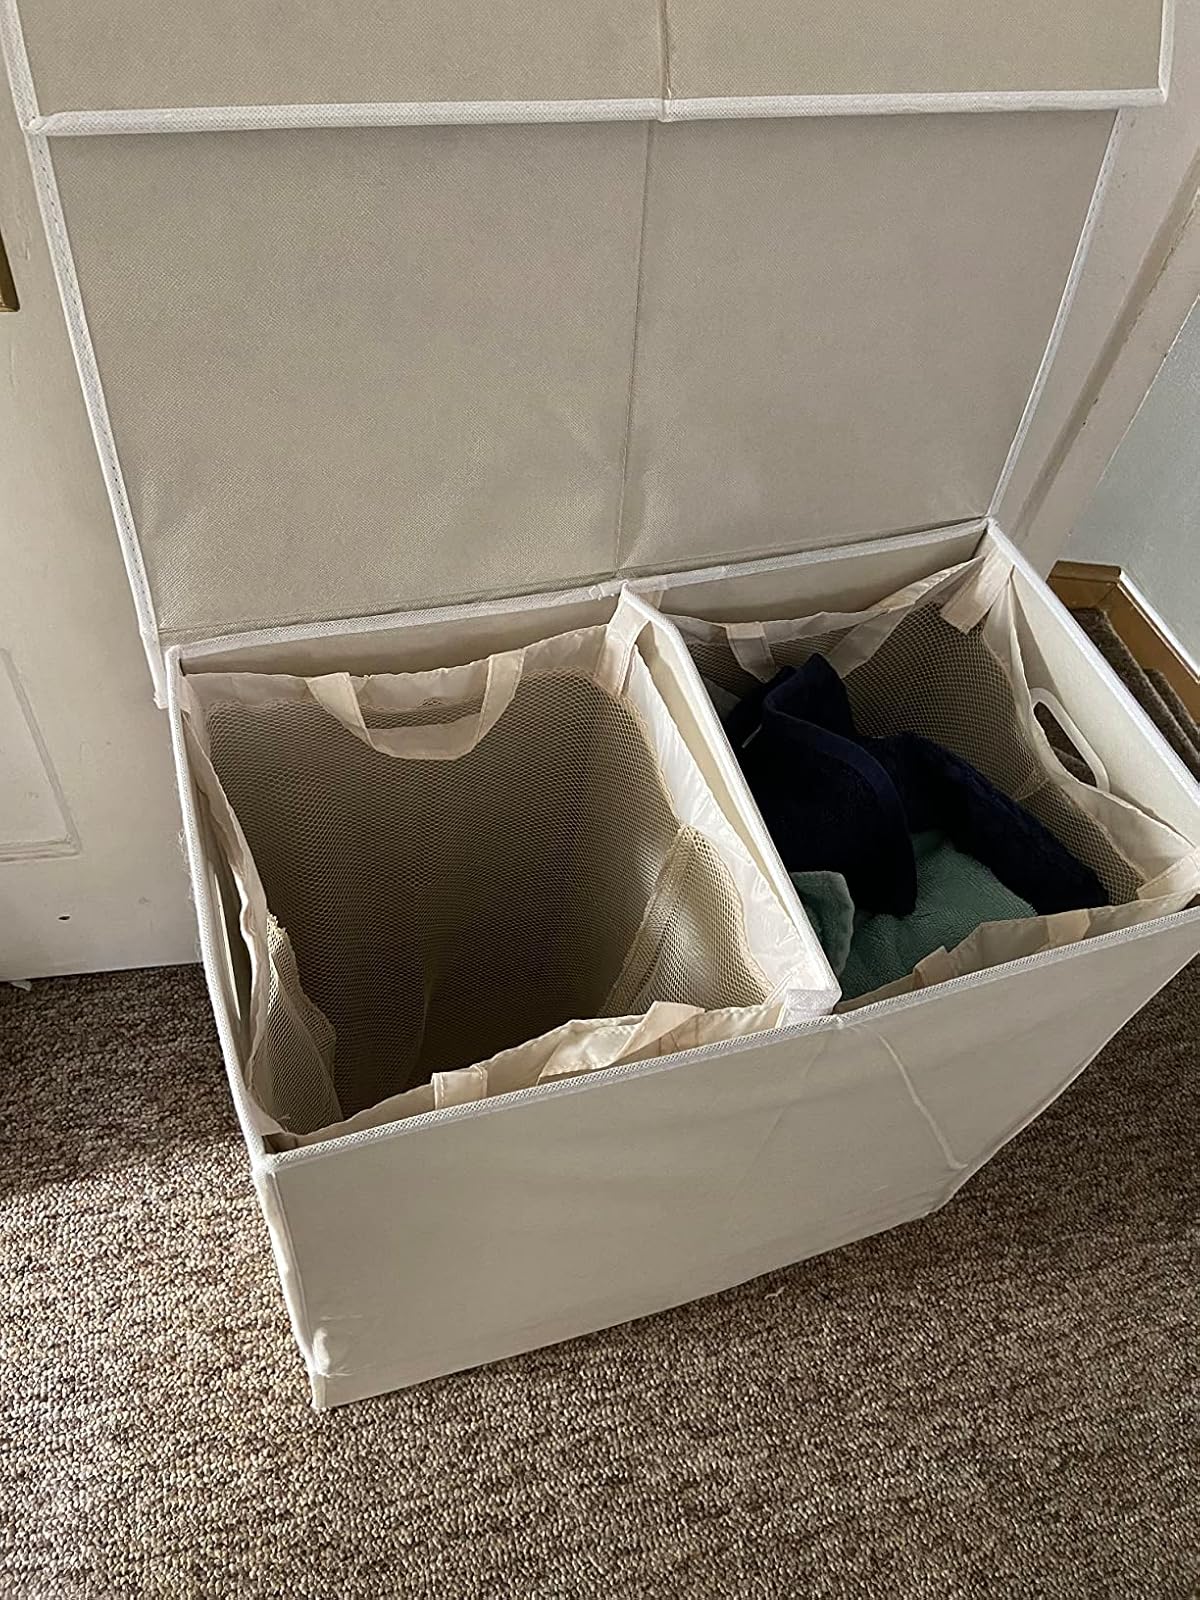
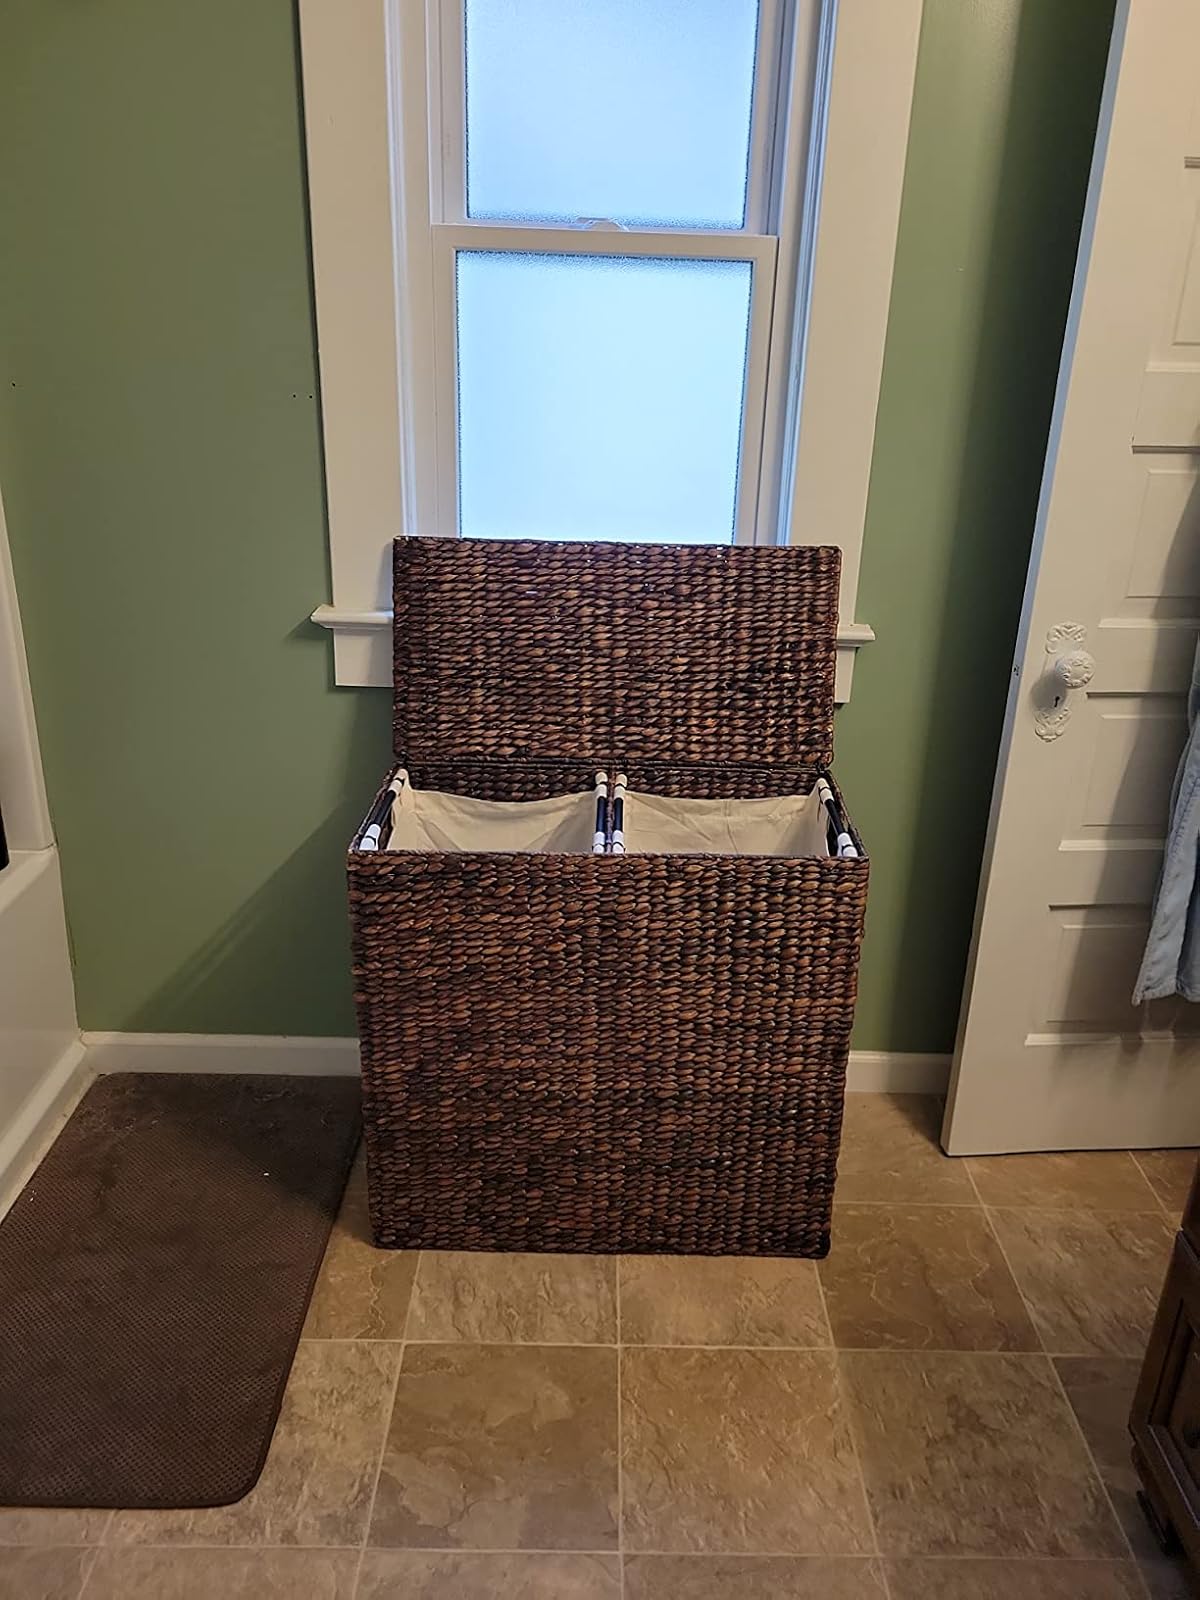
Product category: items_hamper
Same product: no